Indian Captive

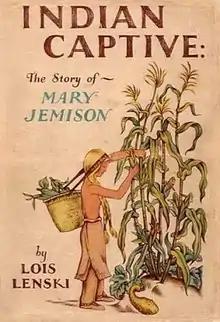
First edition (publ. J.B. Lippincott)

Indian Captive: The Story of Mary Jemison is a children's biographical novel written and illustrated by Lois Lenski. The book was first published in 1941 and was a Newbery Honor recipient in 1942."Indian Captive" is a historical fiction book retelling the life of Mary Jemison, with a few minor twists.